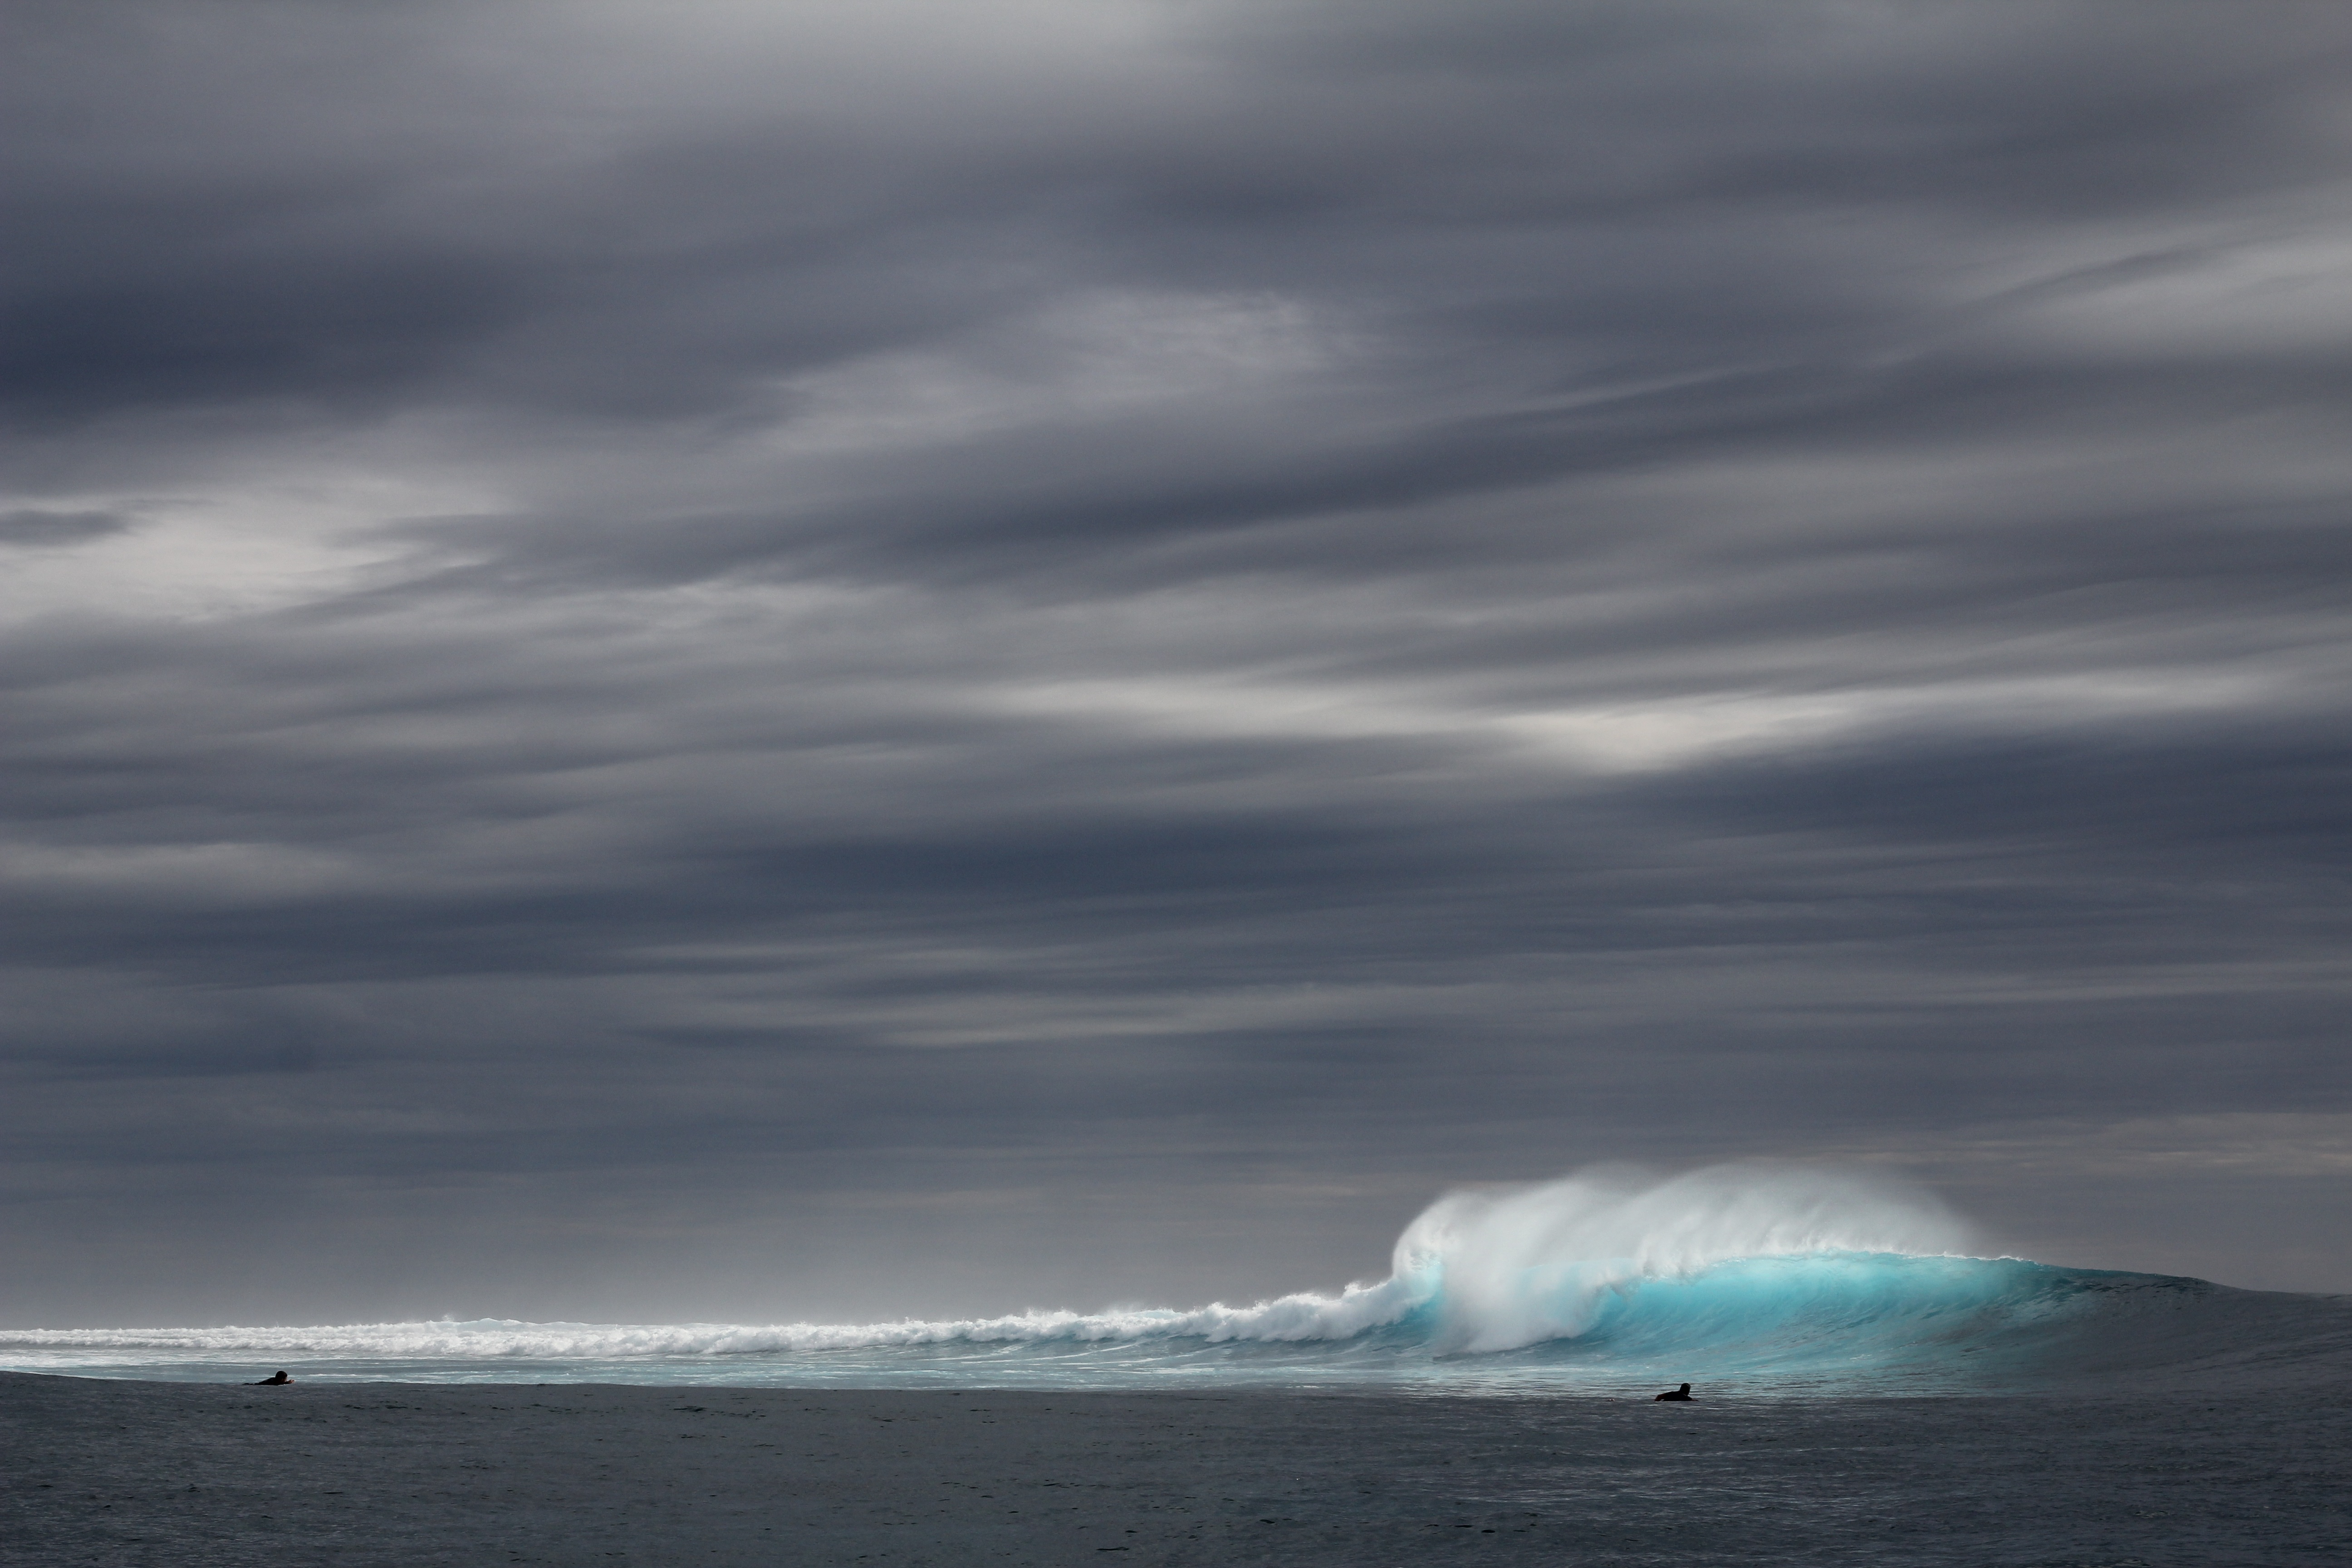
beach, sea, coast, water, ocean, horizon, cloud, sky, sport, shore, wave, ice, surf, weather, rainy, arctic ocean, meteorological phenomenon, atmosphere of earth, wind wave, tapeworm